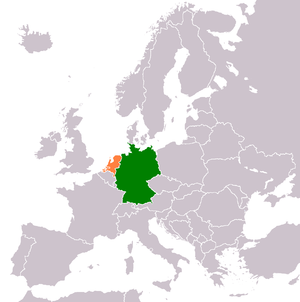
Les relations entre l'Allemagne et les Pays-Bas sont les relations internationales s'exerçant entre deux États frontaliers d'Europe, l'Allemagne et les Pays-Bas. Les deux pays partagent une frontière terrestre et maritime longue de 577 kilomètres.